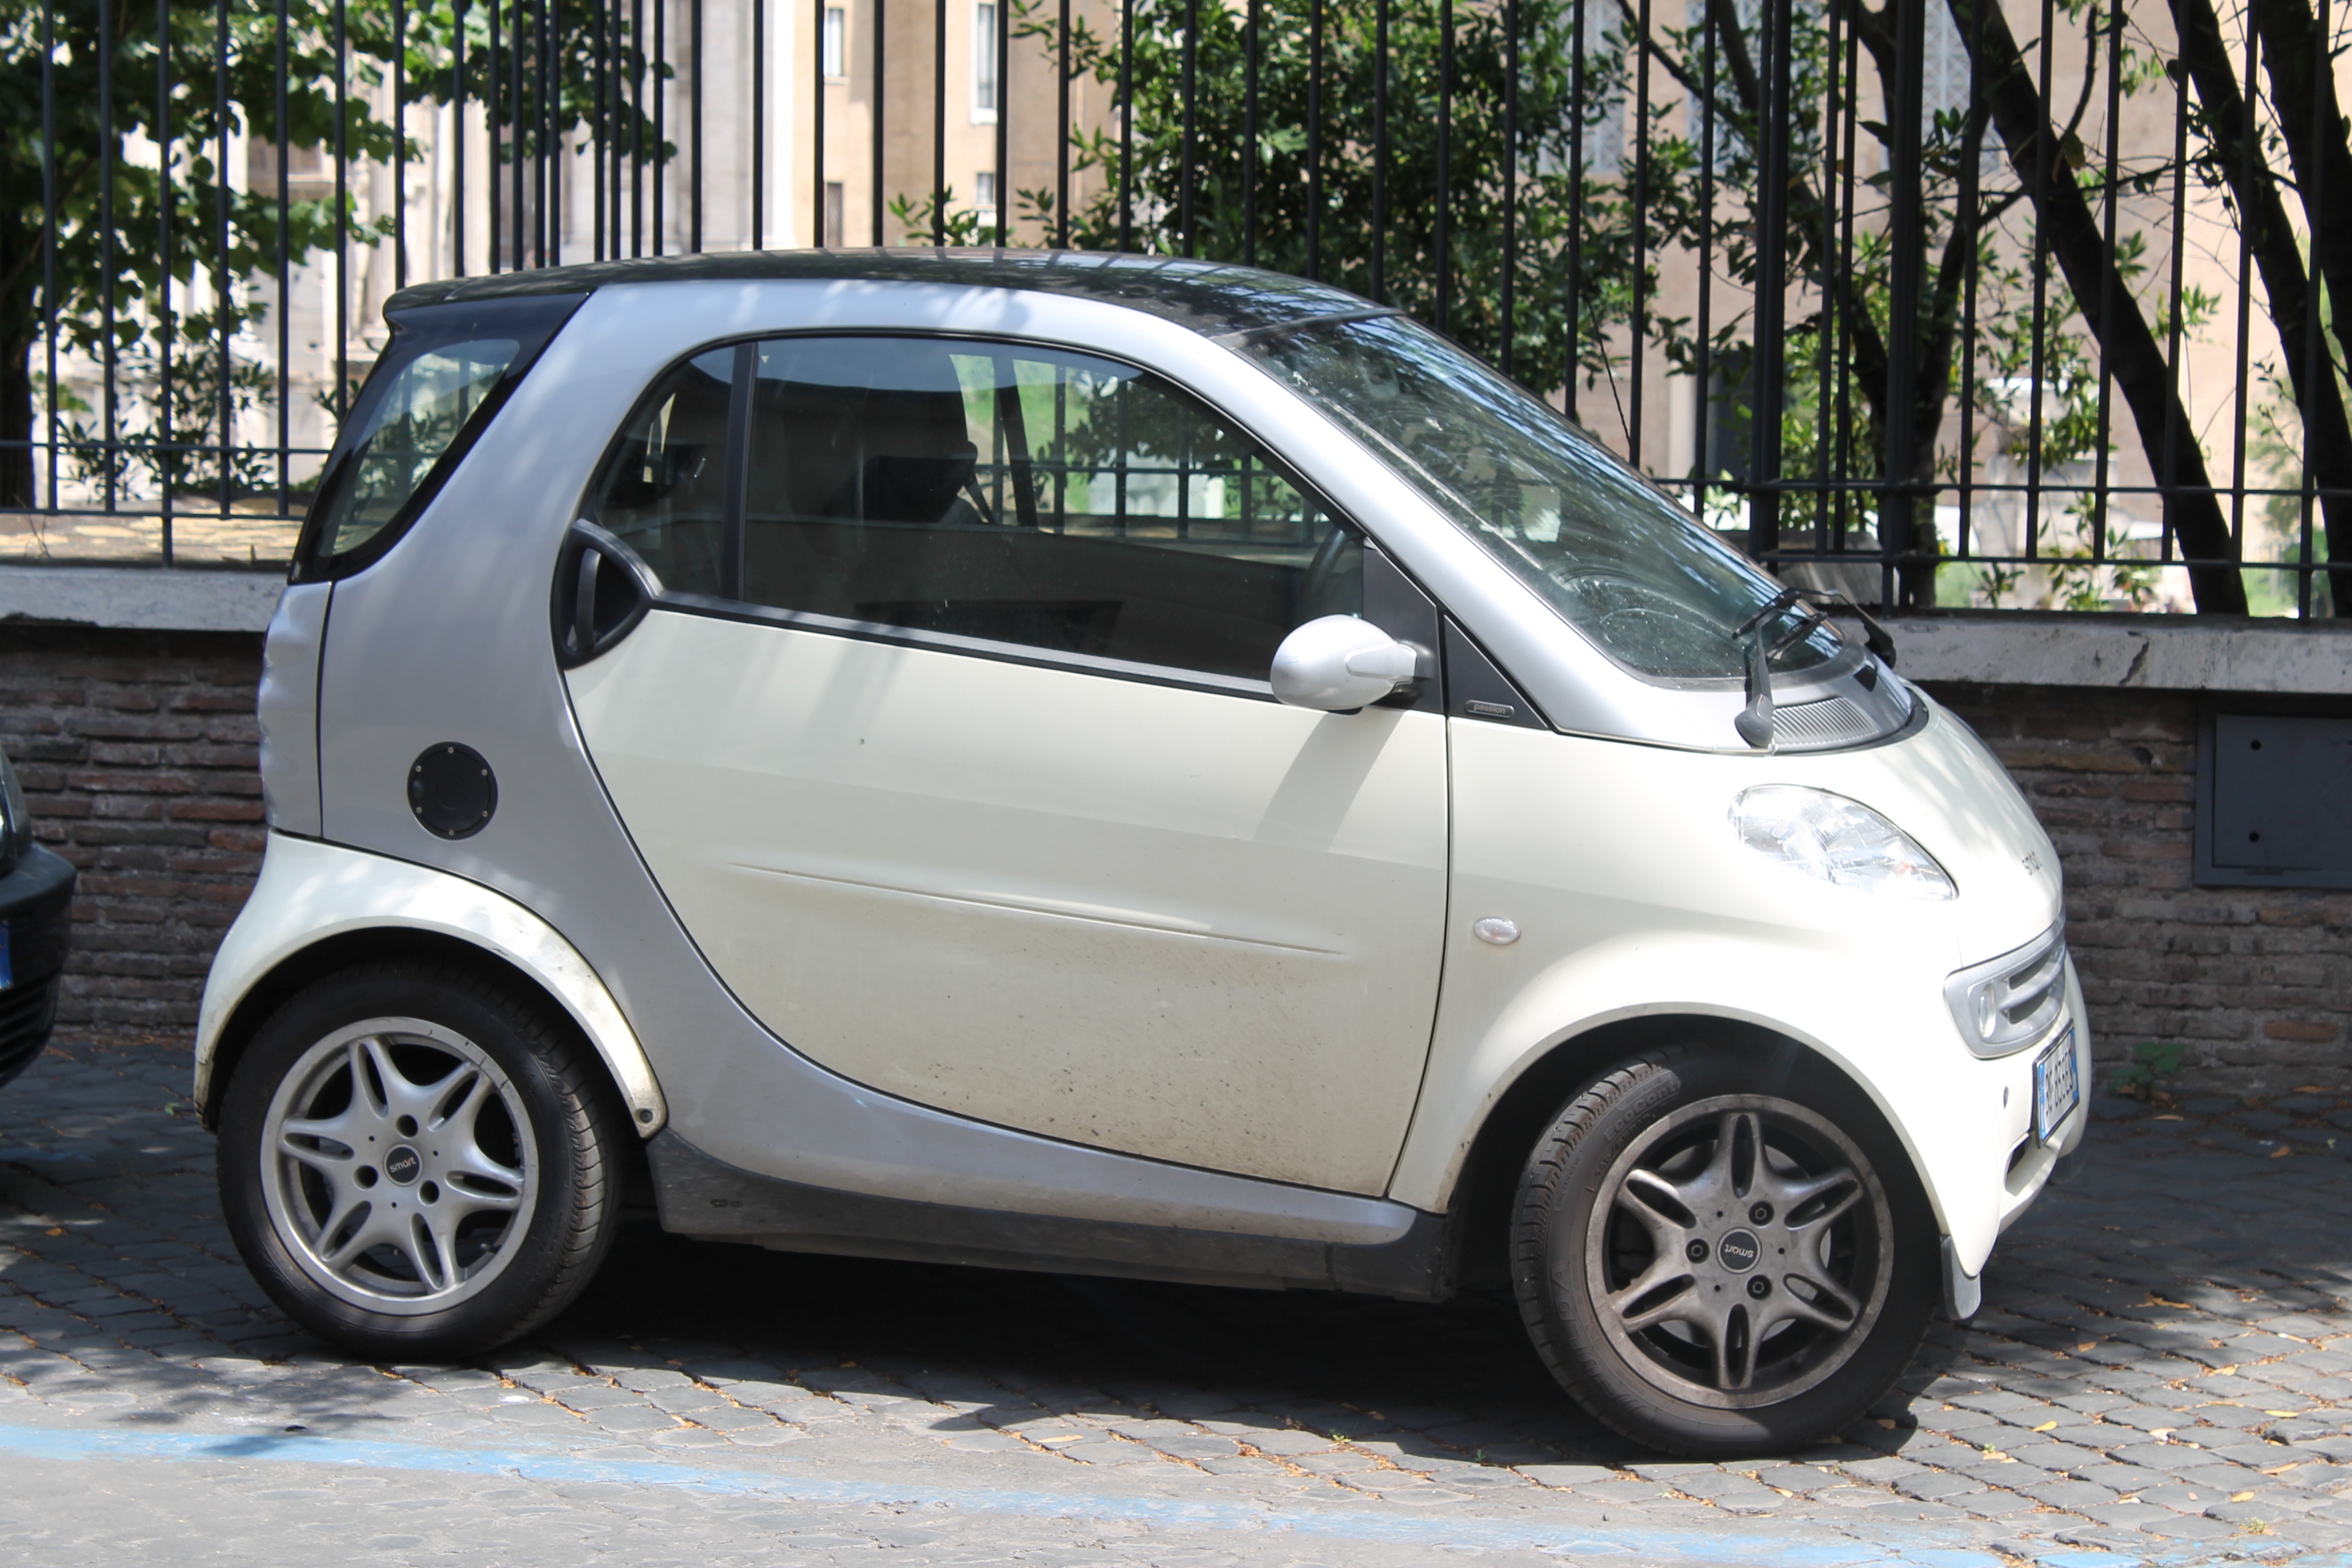
car, wheel, automobile, transport, vehicle, small, tiny, sedan, smart, city car, sport utility vehicle, land vehicle, automobile make, microvan, compact sport utility vehicle